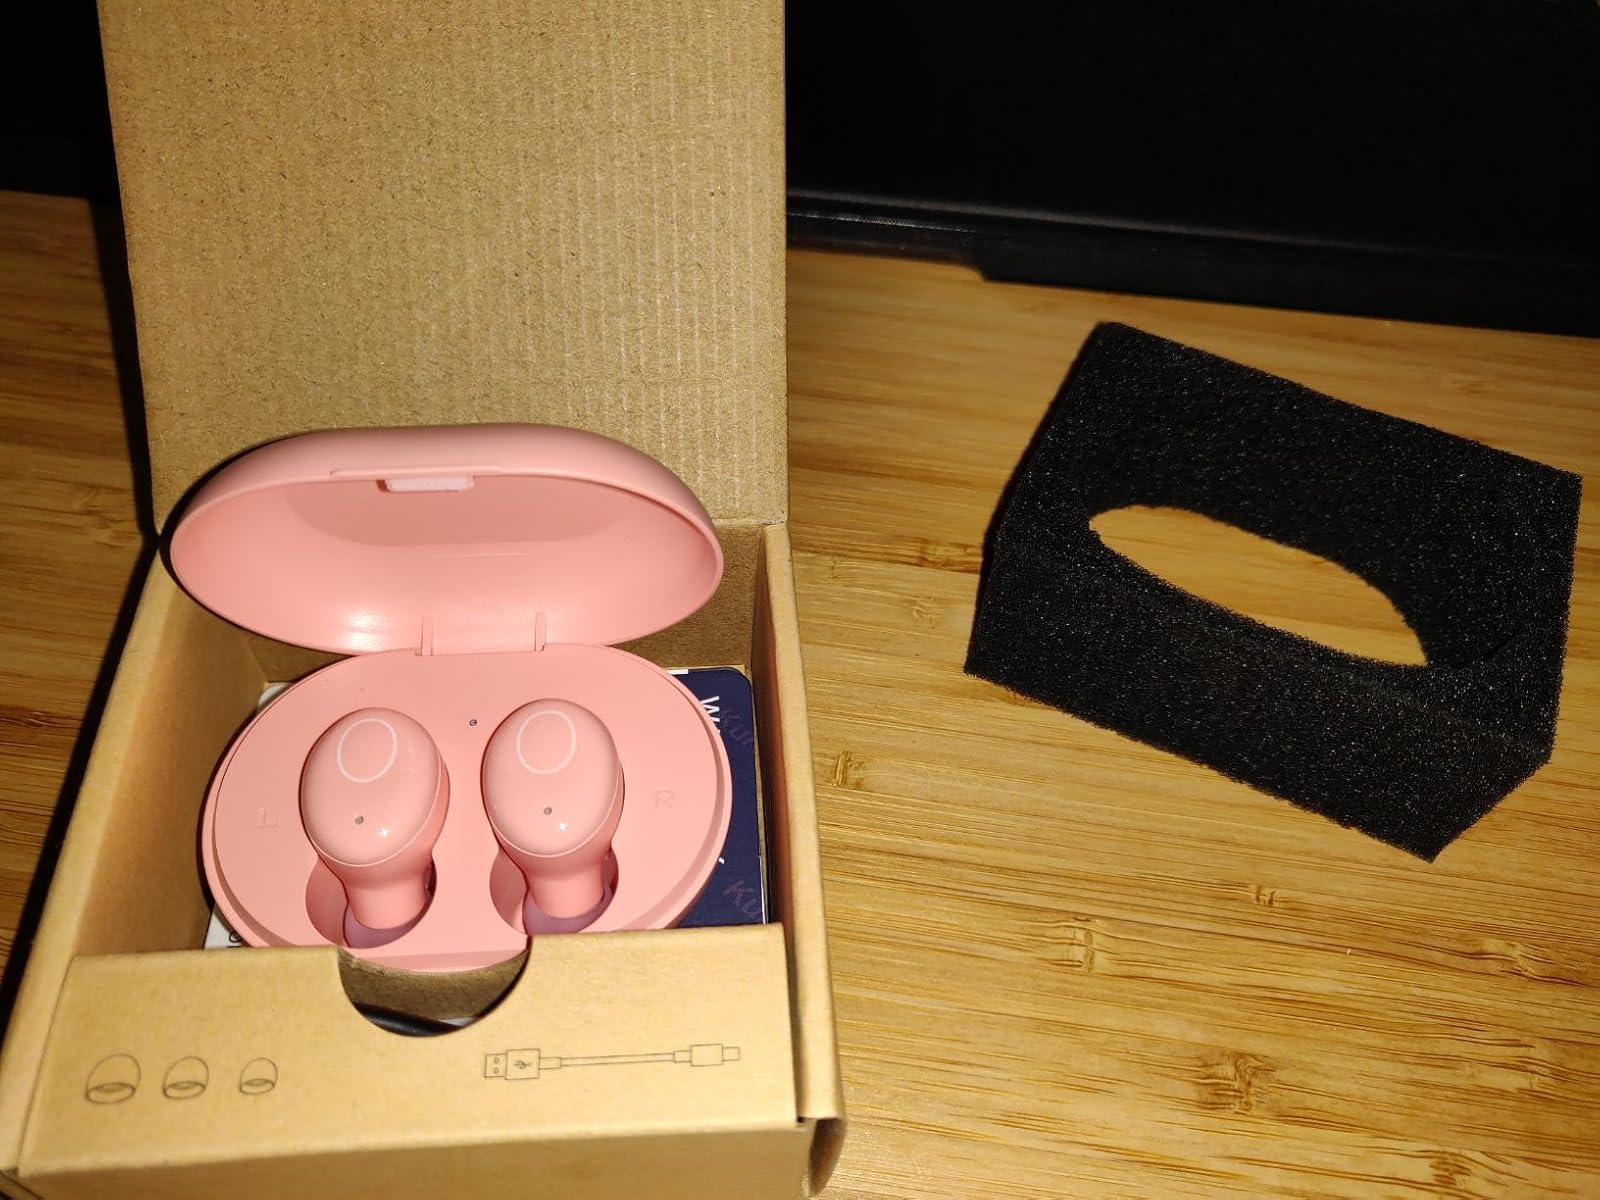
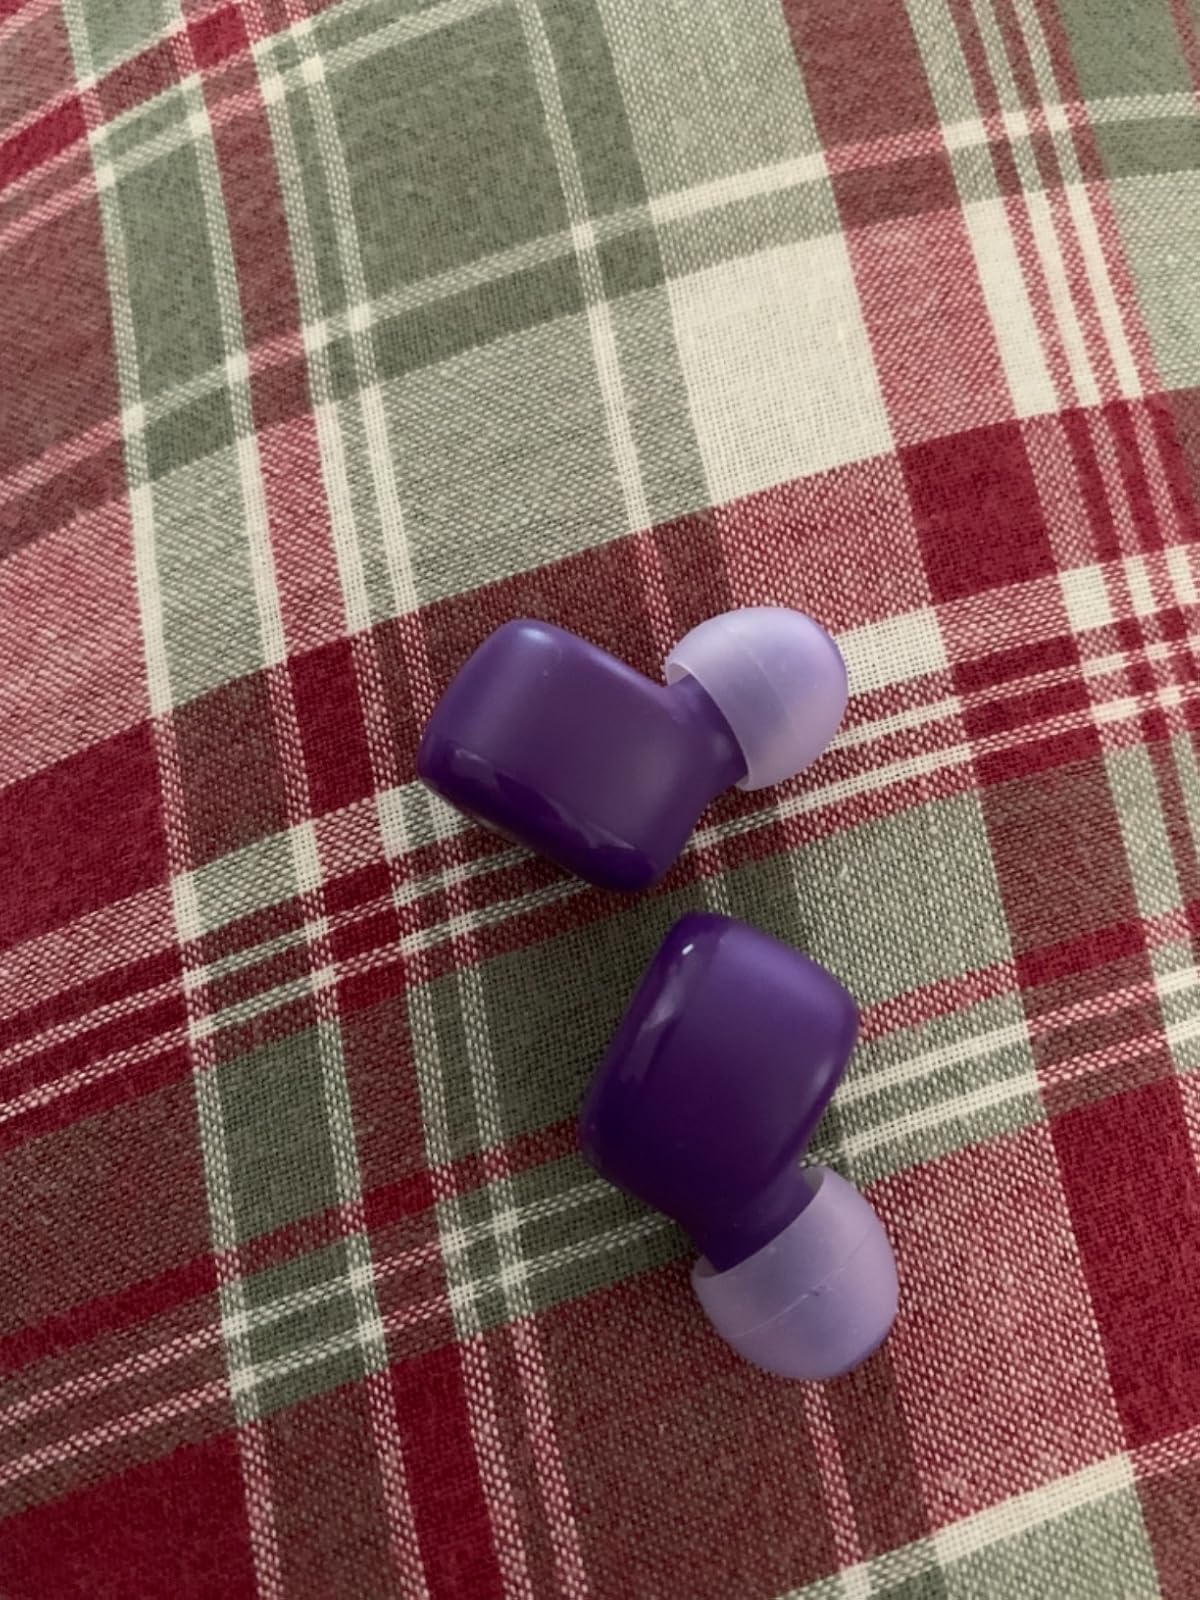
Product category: earbuds
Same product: no